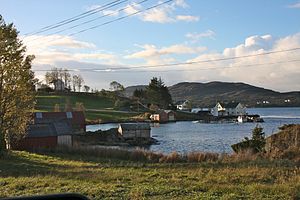
Mjømna
Mjømna er en ø ca. 80 kilometer nord for Bergen i Gulen kommune i Vestland fylke i Norge. Den har et areal på 10,2 km² og 60 indbyggere.